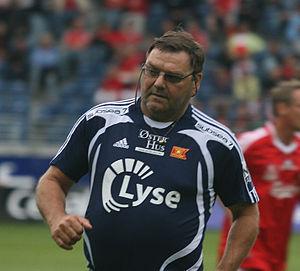
Trygve Johannessen est un joueur de football et entraîneur norvégien.